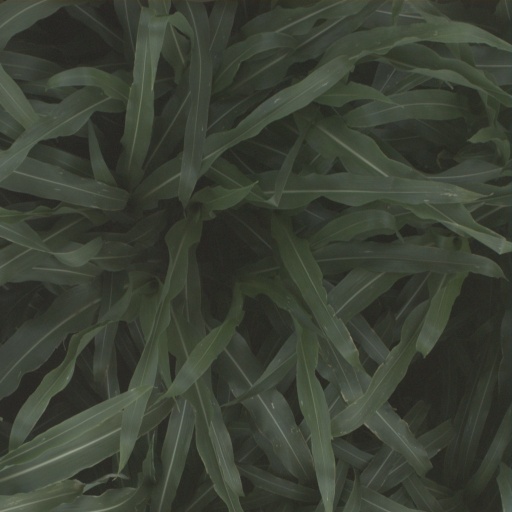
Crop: sorghum